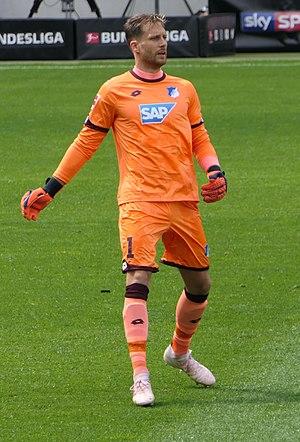
Oliver Baumann, né le 2 juin 1990 à Vieux-Brisach, est un footballeur allemand qui évolue au poste de gardien de but au TSG Hoffenheim.